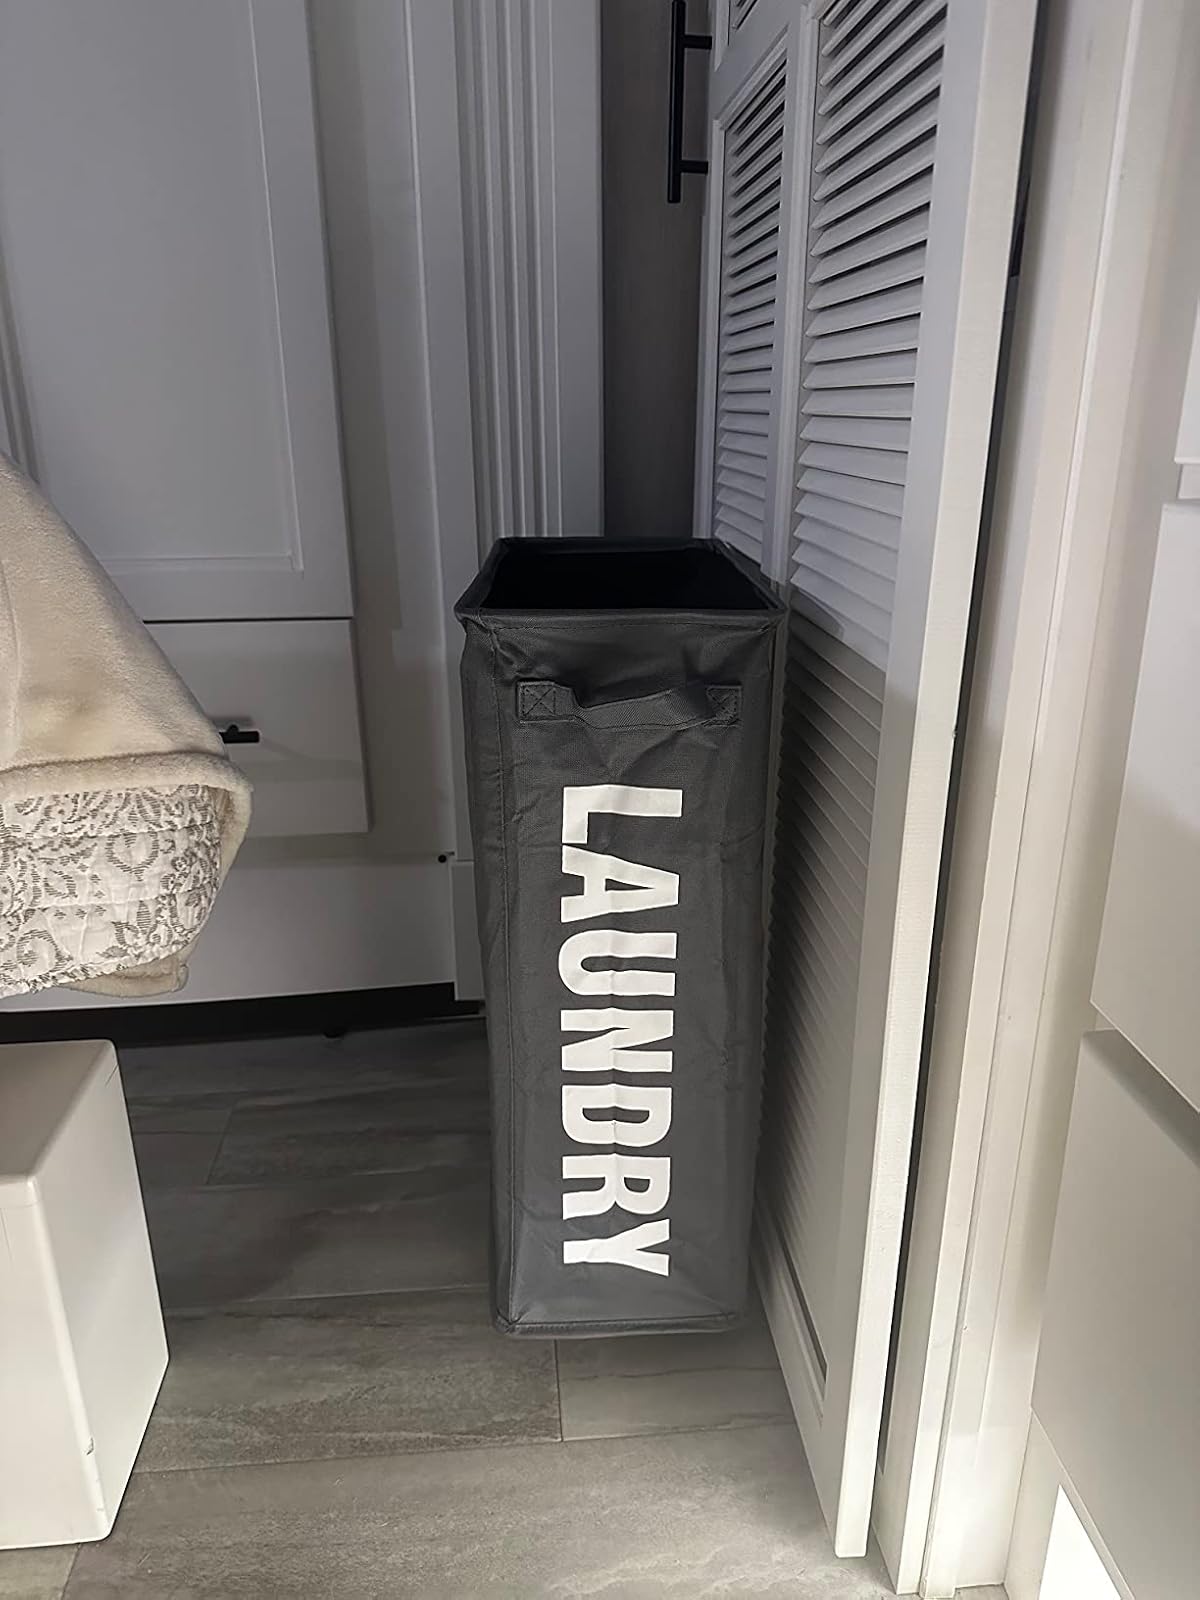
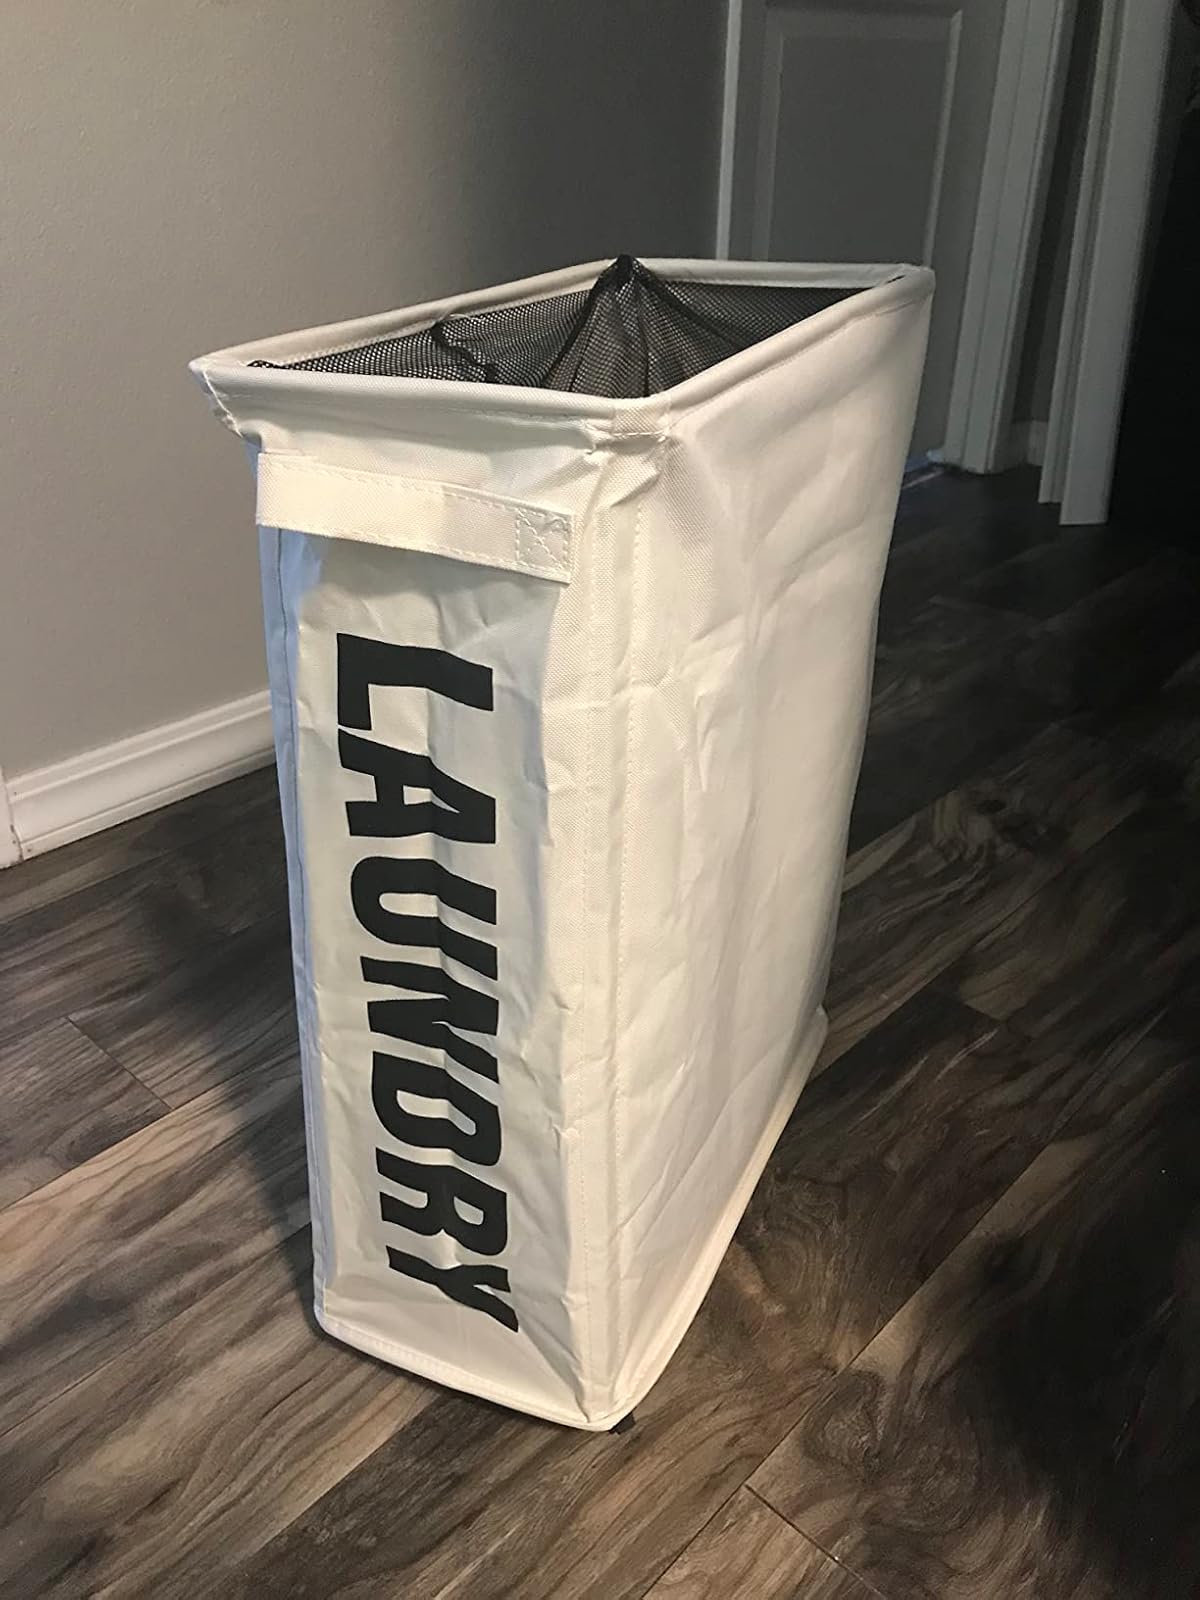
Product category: items_hamper
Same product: no